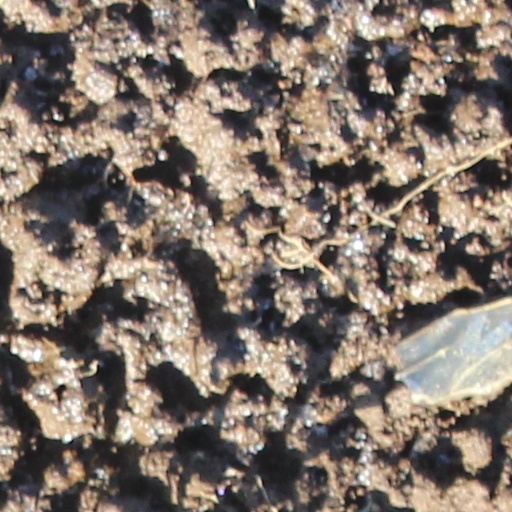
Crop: wheat